Thomas Wayne

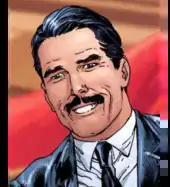
Thomas Wayne in "Batman: Earth One". Art by Gary Frank and Jon Sibal.

An alternate universe variant of Thomas Wayne appears in the "Flashpoint" event. This version became Batman to avenge the death of his son Bruce Wayne, with his wife Martha becoming a version of the Joker. Following his introduction in "Flashpoint", Thomas makes subsequent appearances in the events "Convergence", "The Button", and "Flashpoint Beyond". He appears in "" and . Thomas Wayne was planned to appear in the 2023 film "The Flash", but was scrapped and replaced by the 1989 film incarnation of Batman.